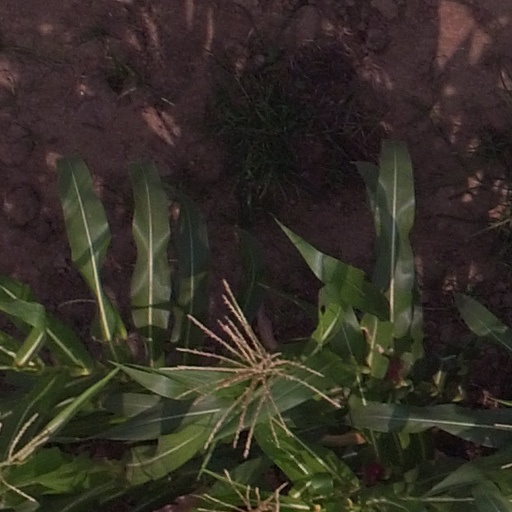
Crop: maize; corn